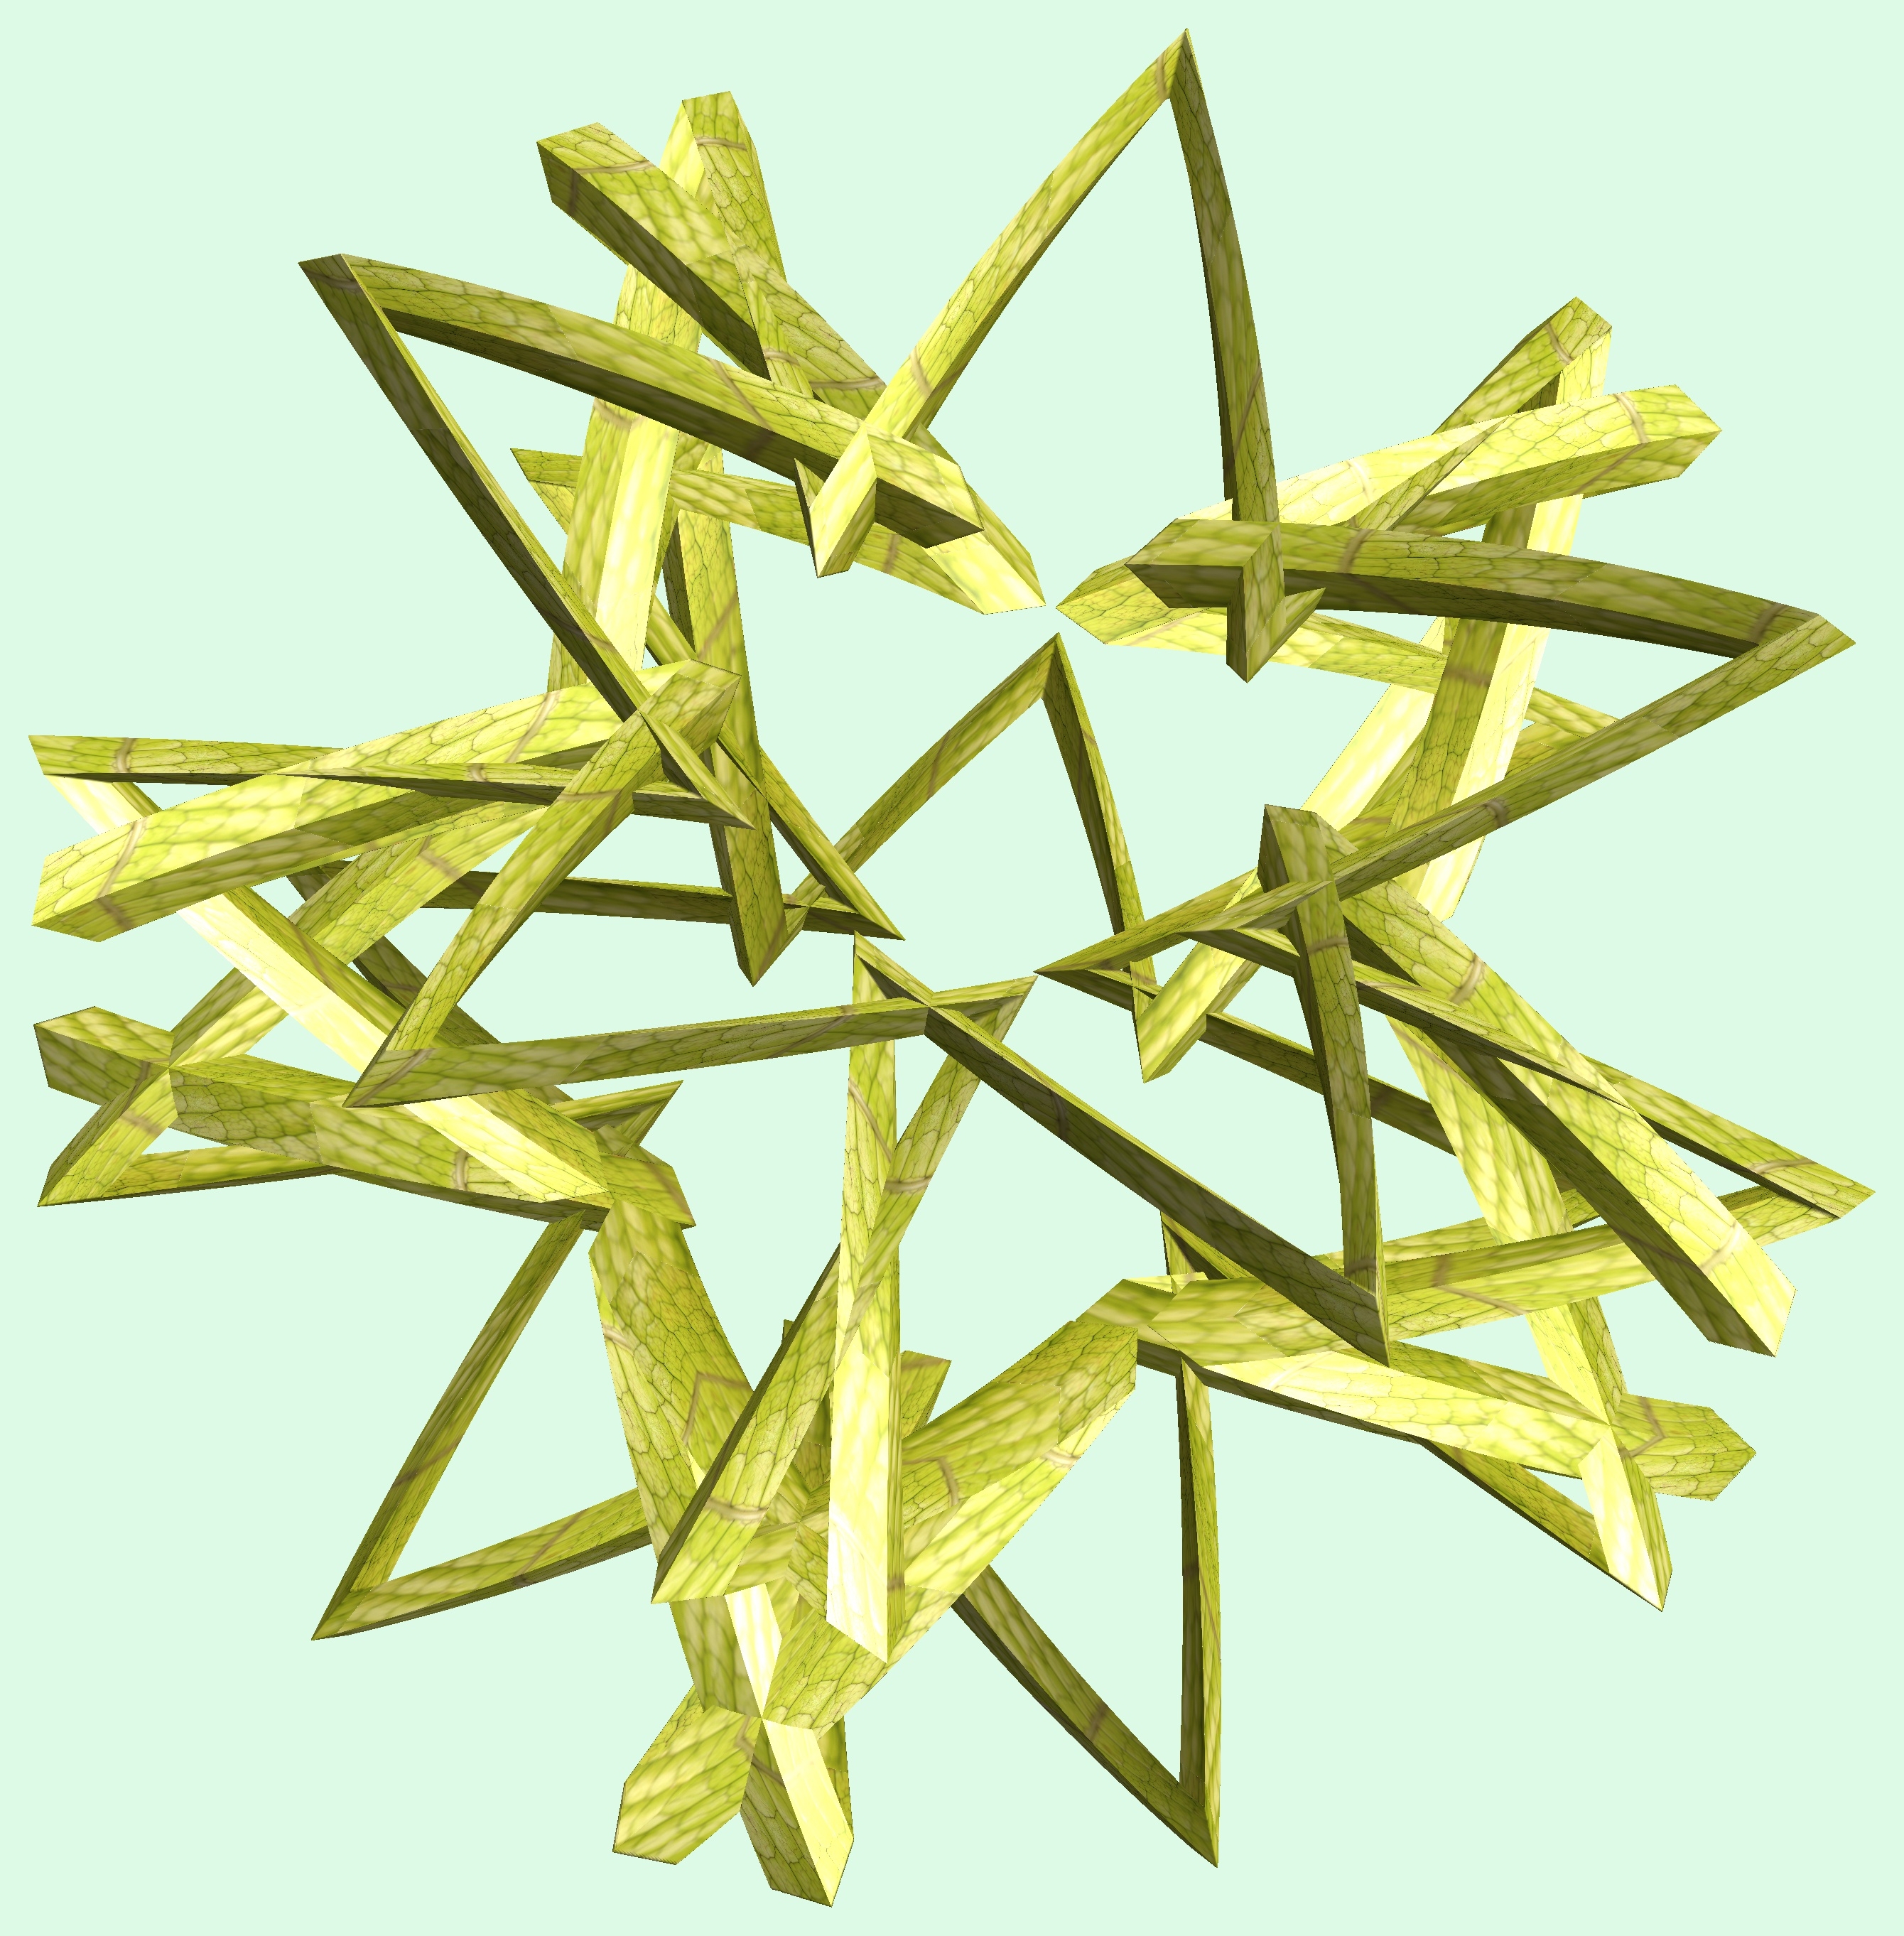
tree, branch, structure, plant, texture, leaf, flower, pattern, produce, yellow, twig, figure, design, symmetry, 3d, graphic, 5, 4, torus, mathematica, cg, parametricplot3d, code, program, algorithm, abstruct, mapping, flowering plant, land plant